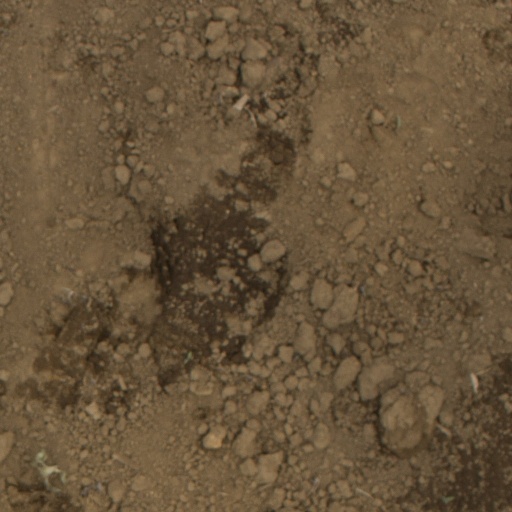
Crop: Jerusalem artichoke